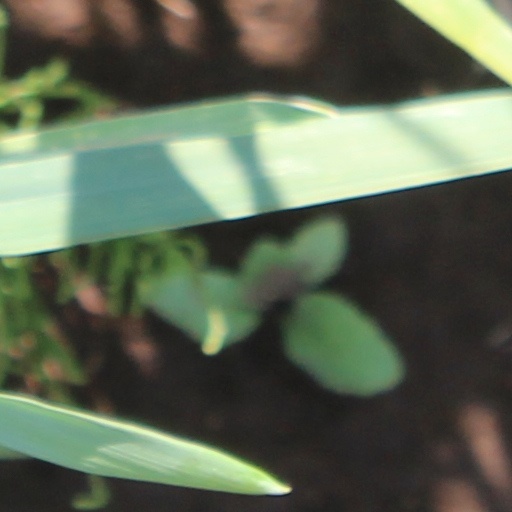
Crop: wheat